Henry VI, Part 3

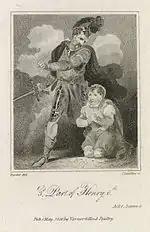
Robert Ker Porter illustration of the murder of Rutland in Act 1, Scene 3; engraved by 'Cranston' (1800)

One of the most obvious themes in the play is revenge, which is cited numerous times by various different characters as the driving force for their actions. At different points in the play, Henry, Northumberland, Westmorland, Clifford, Richard, Edward and Warwick all cite a desire for revenge as a major factor in guiding their decisions, and revenge becomes a shared objective between both sides of the conflict, as each seek to redress the apparent wrongs perpetrated by the other; "In "3 Henry VI", we witness the final degradation of chivalry: this play contains some of the most horrific scenes in the canon as England's warlords sacrifice honour to a remorseless ethic of revenge."